Aimee Semple McPherson

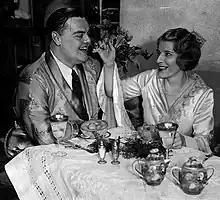
Aimee Semple McPherson and her third husband, David L. Hutton, enjoying their honeymoon breakfast in 1931. Hutton assisted in some of McPherson's charity work before their divorce in 1934.

Harold McPherson followed her to bring her home but changed his mind after seeing her preaching. He joined her in evangelism, setting up tents for revival meetings and preaching. The couple sold their house and lived out of their "gospel car". Despite his initial enthusiasm, Harold began leaving the crusade for long periods of time in the late 1910s. Initially attempting to launch his own career as a traveling evangelist, he eventually returned to Rhode Island and his secular job. The couple divorced in 1921.